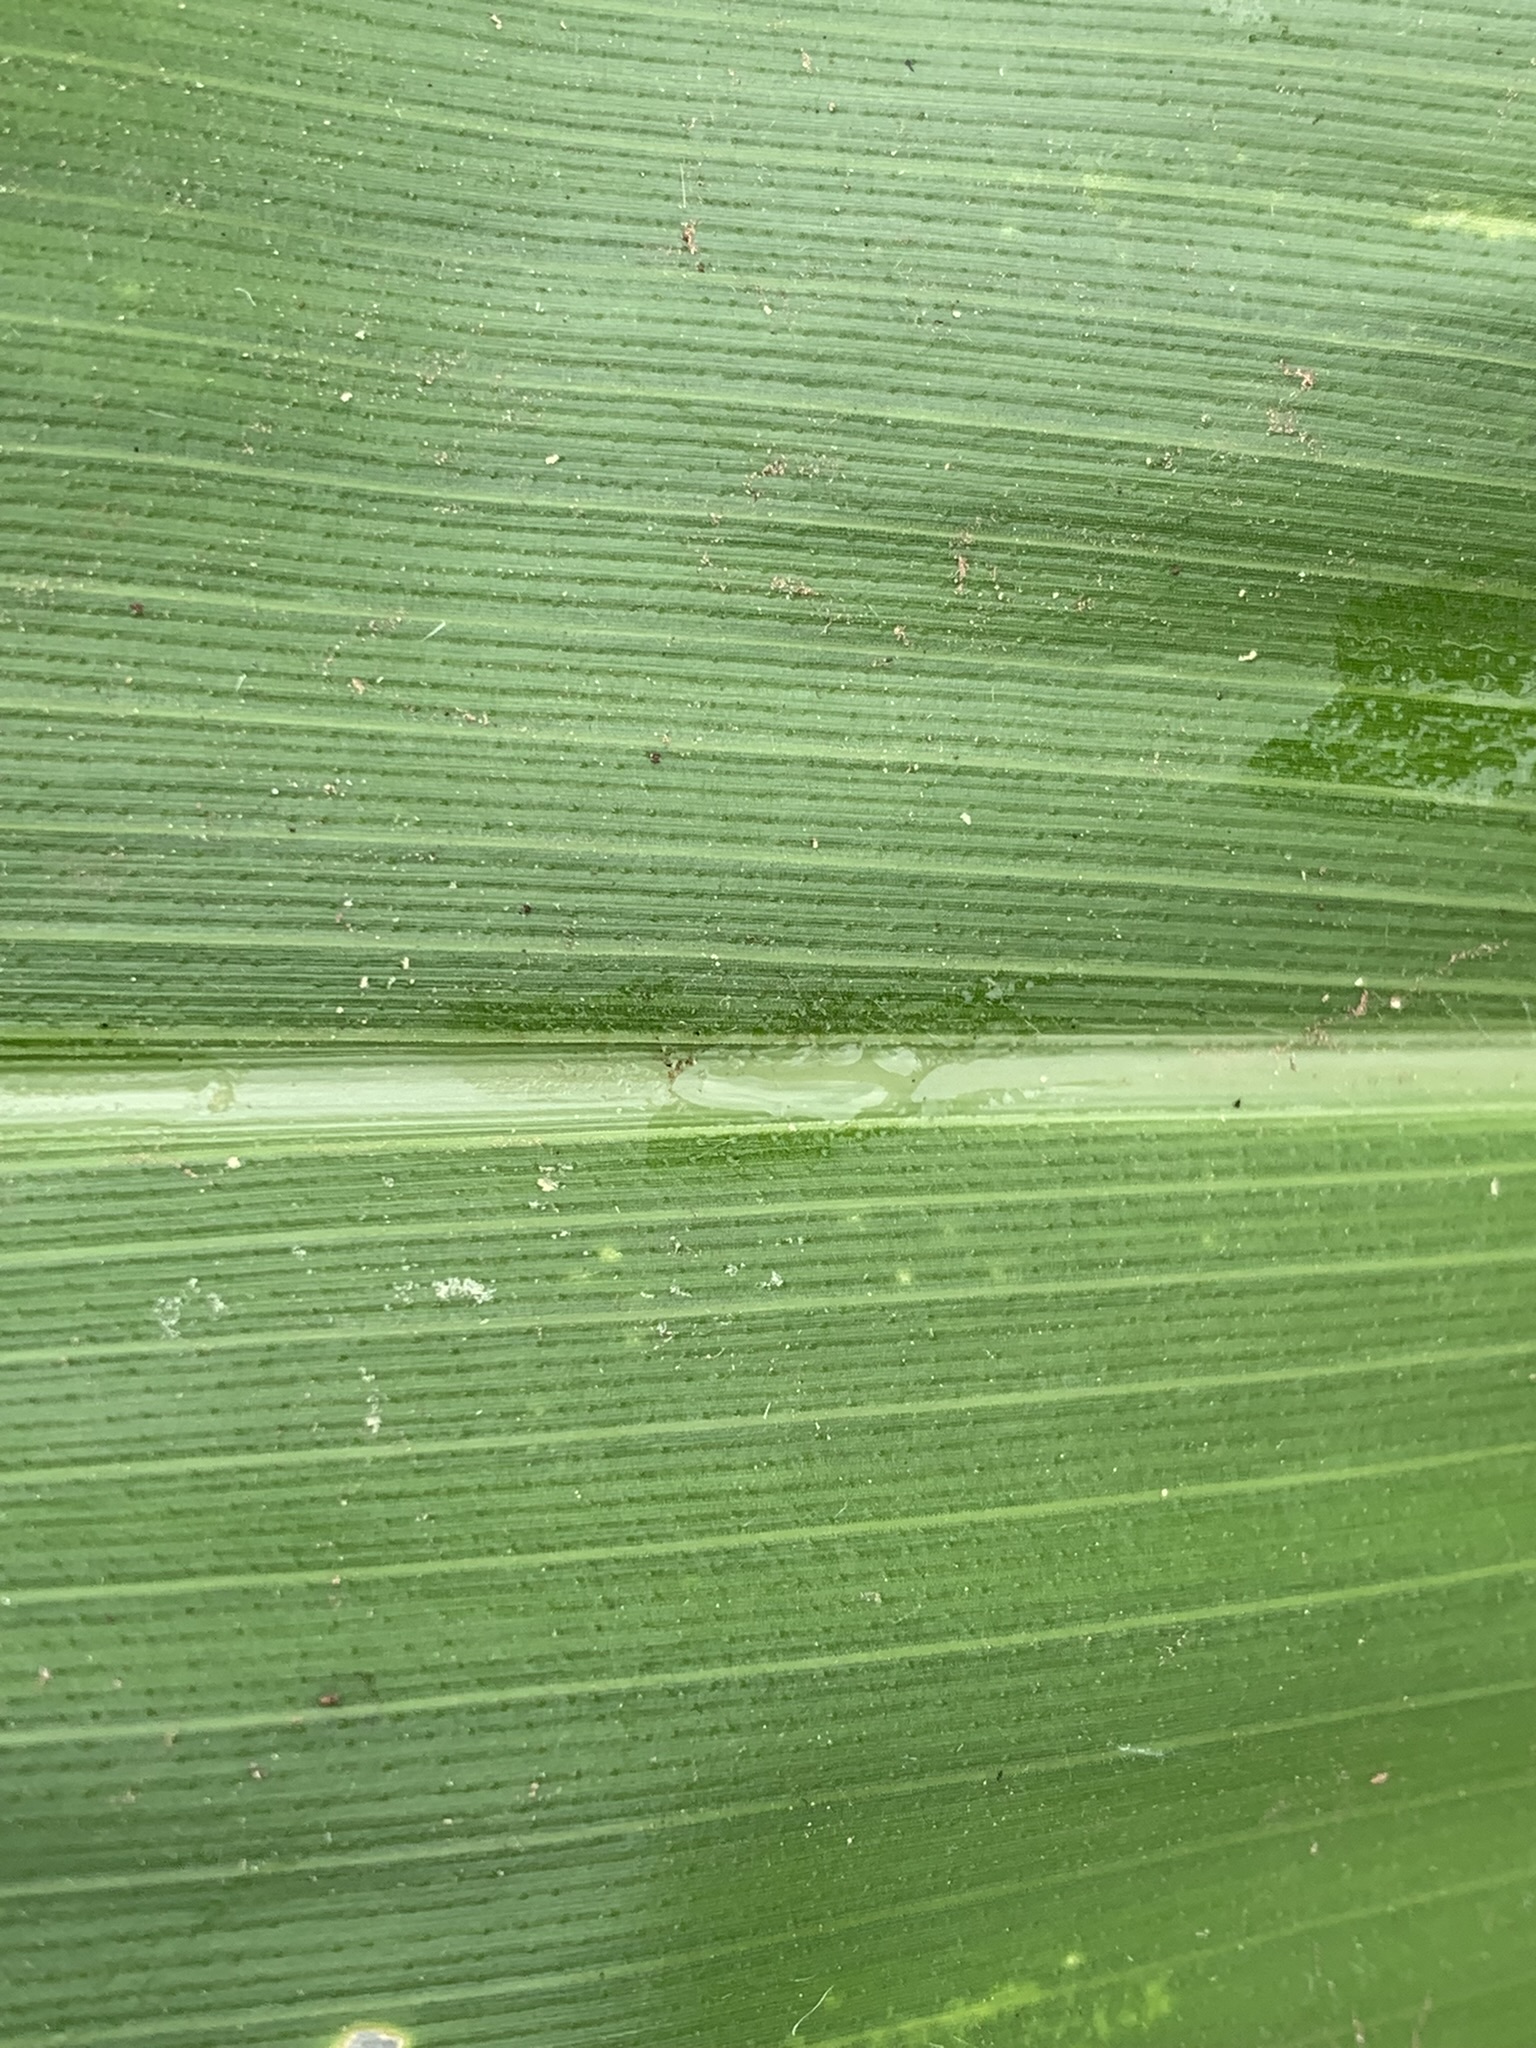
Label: Healthy